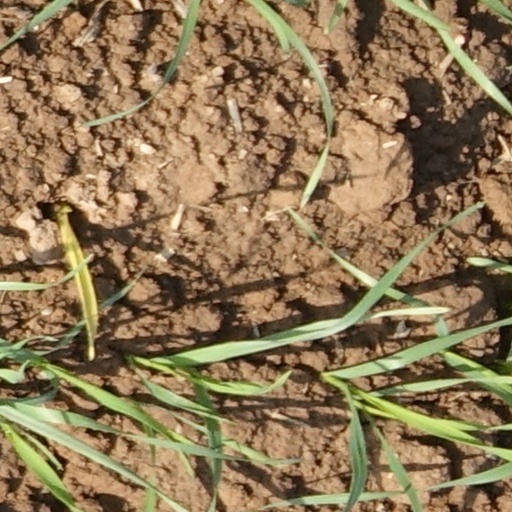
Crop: wheat